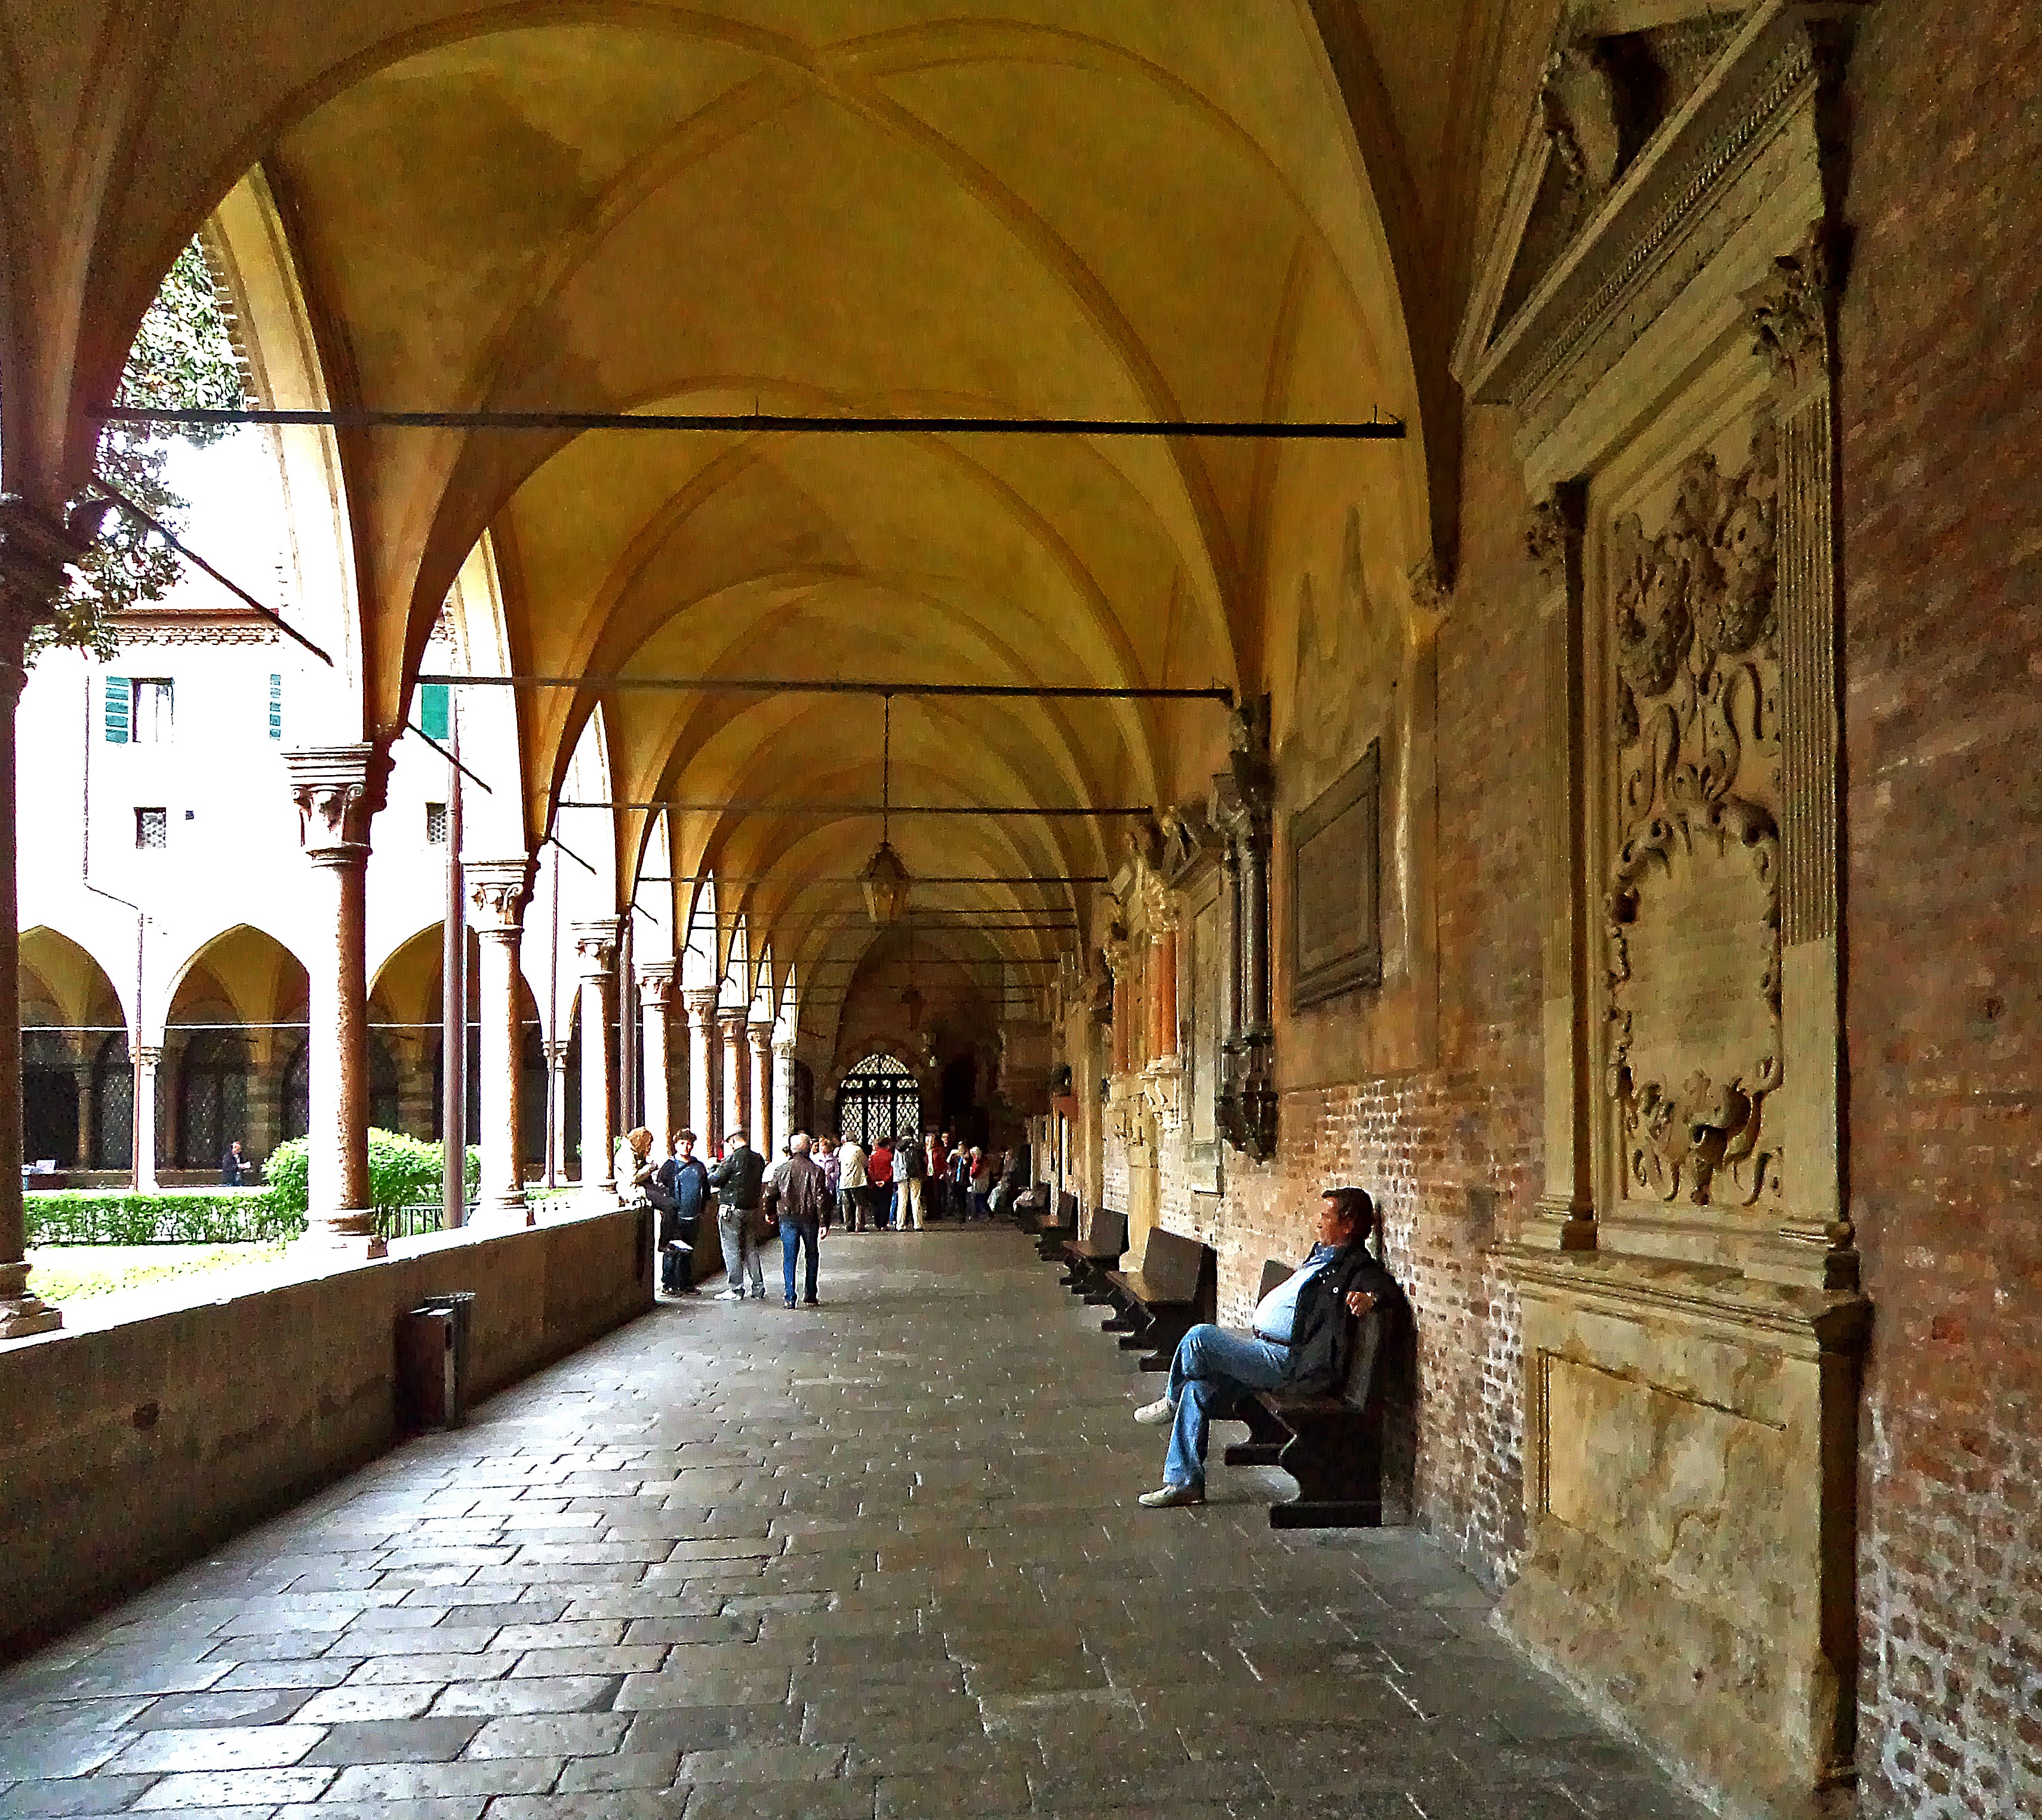
architecture, building, palace, stone, arch, church, cathedral, chapel, rest, tourism, heat, place of worship, aisle, temple, columns, monastery, synagogue, arcade, basilica, bows, arcades, middle ages, support, penumbra, the prospect of, the pillars of the, ancient history